Blue Blood and Mutiny

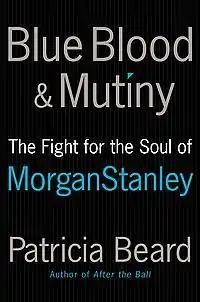
Hardcover edition

Blue Blood and Mutiny: The Fight for the Soul of Morgan Stanley is a non-fiction book by American journalist and historian Patricia Beard. The book was initially published by William Morrow on September 18, 2007.